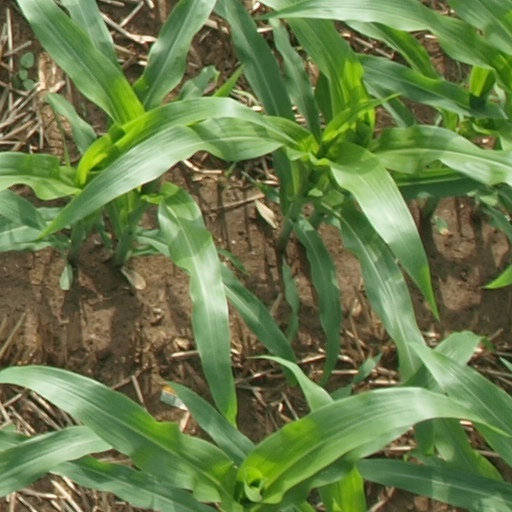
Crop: maize; corn